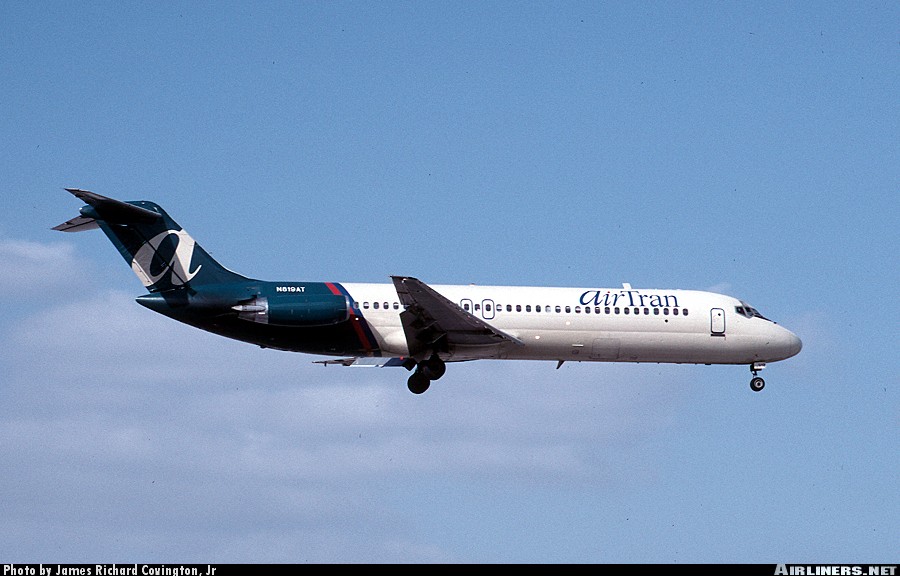
Vehicle type: Planes